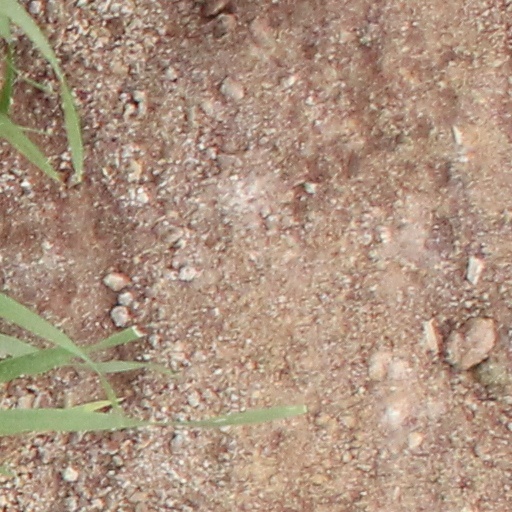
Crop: wheat